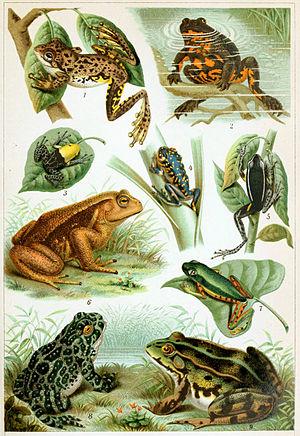
Les anoures, Anura, sont un ordre d'amphibiens. C'est un groupe, diversifié et principalement carnivore, d'amphibiens sans queue comportant notamment des grenouilles et des crapauds. Le plus ancien fossile de « proto-grenouille » a été daté du début du Trias à Madagascar, mais la datation moléculaire suggère que leur origine pourrait remonter au Permien, il y a 265 Ma. Les anoures sont largement distribués dans le monde, des tropiques jusqu'aux régions subarctiques, mais la plus grande concentration d'espèces se trouve dans les forêts tropicales. Il y a environ 4 800 espèces d'anoures recensées, représentant plus de 85 % des espèces d'amphibiens existantes. Il est l'un des cinq ordres de vertébrés les plus diversifiés.